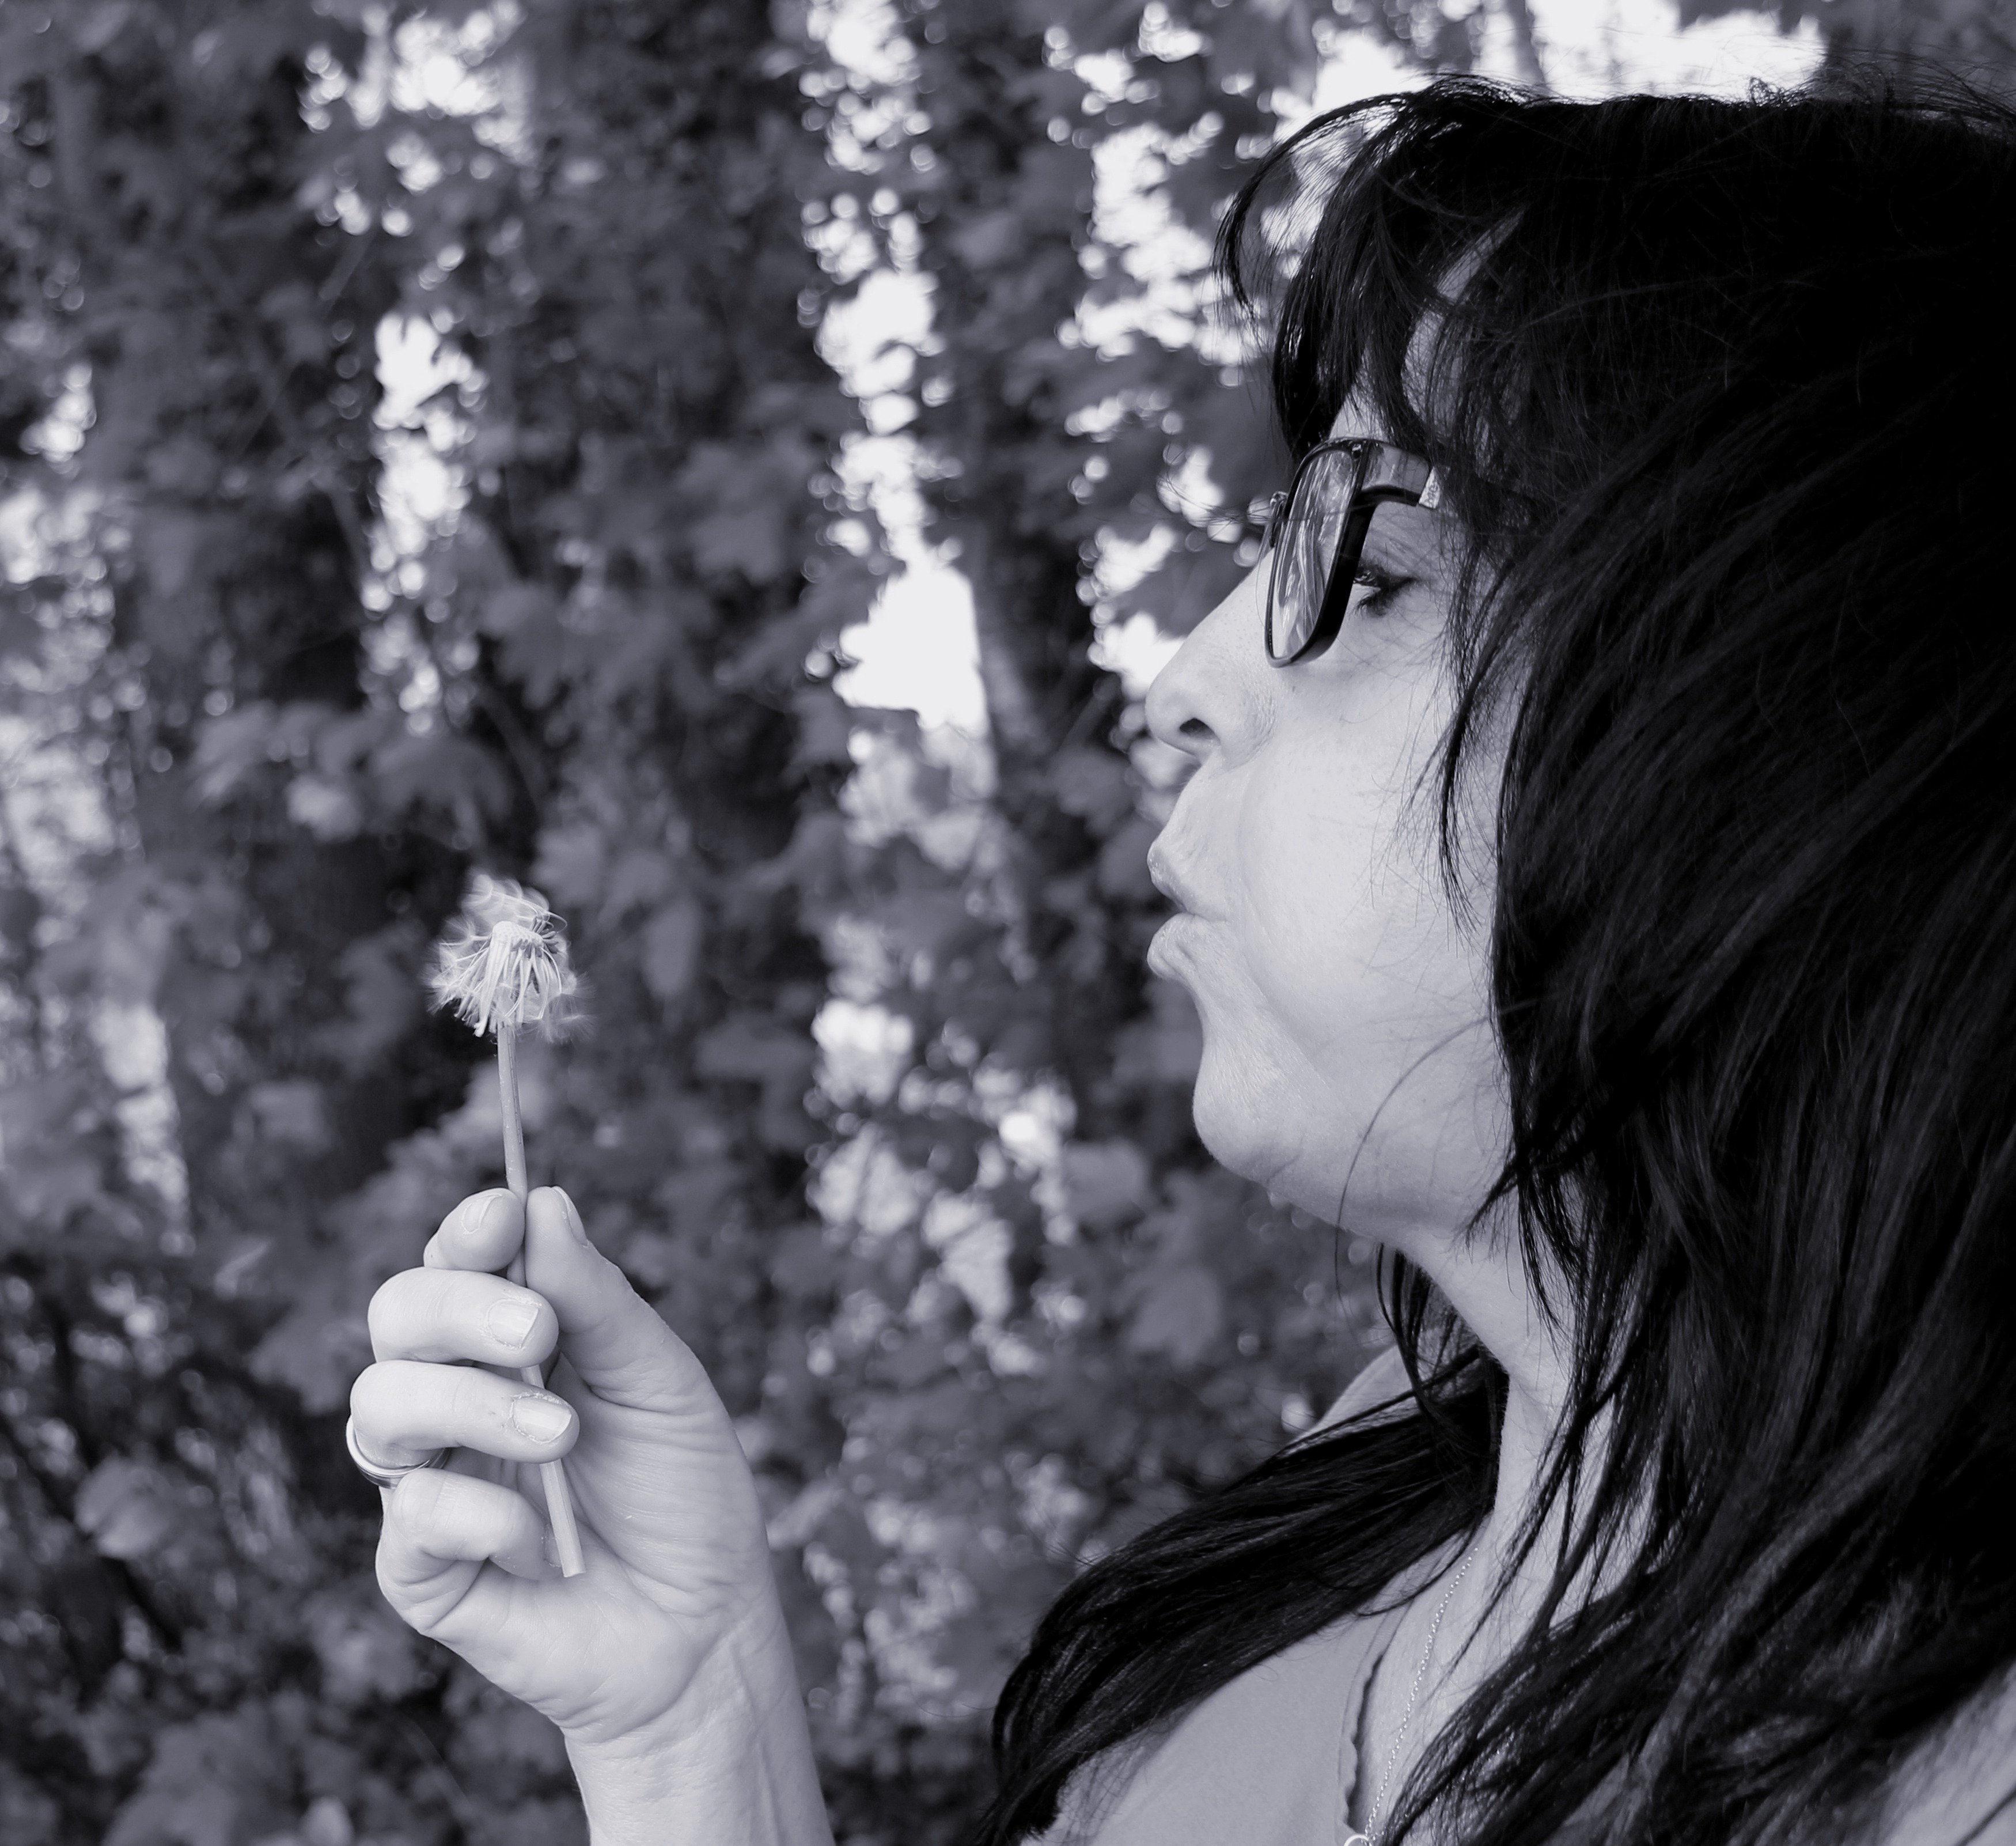
person, winter, black and white, girl, woman, white, photography, dandelion, profile, portrait, spring, black, monochrome, season, eye, photograph, beauty, blow, emotion, interaction, photo shoot, monochrome photography, portrait photography